Iskander Taimanov

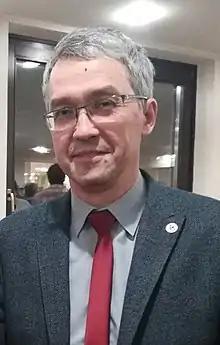
Iskander Taimanov

Iskander Asanovich Taimanov (born 20 December 1961, "Искандер Асанович Тайманов") is a Russian mathematician whose research concerns geometry, calculus of variations, and soliton theory. He is the chair of the department of geometry and topology of Novosibirsk State University.